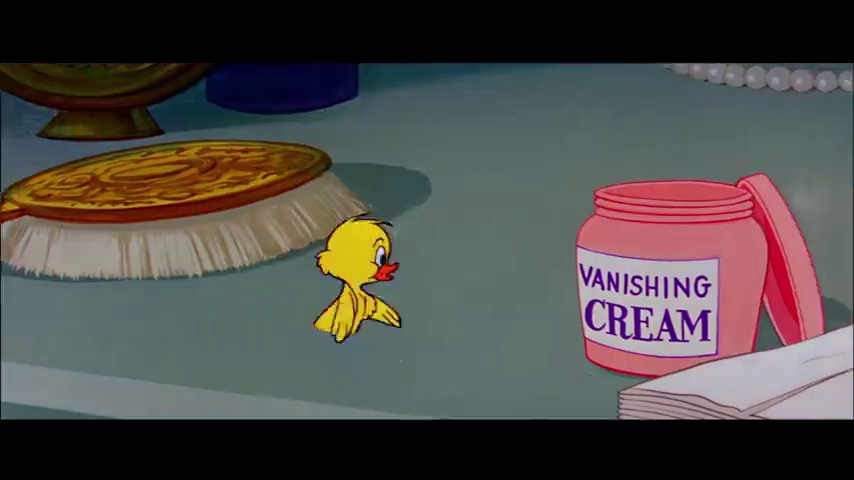
Portrait style: Cartoon Portrait